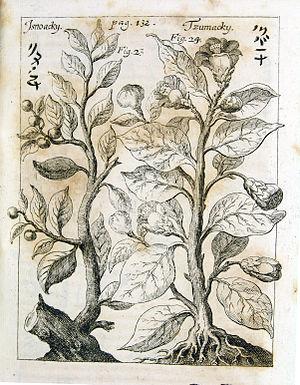
Camellia est un genre de plantes à fleurs de la famille des Theaceae, originaire d'Asie orientale et méridionale de l'est depuis la chaîne himalayenne, au Japon et en Indonésie, connues sous le nom de cháhuā en chinois, de tsubaki en japonais, de dongbaek-kkot en coréen et de hoa trà ou hoa chè en vietnamien. Le nombre d'espèces que contient le genre varie, selon les botanistes, entre 100 et 250.